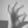
ASL letter: F